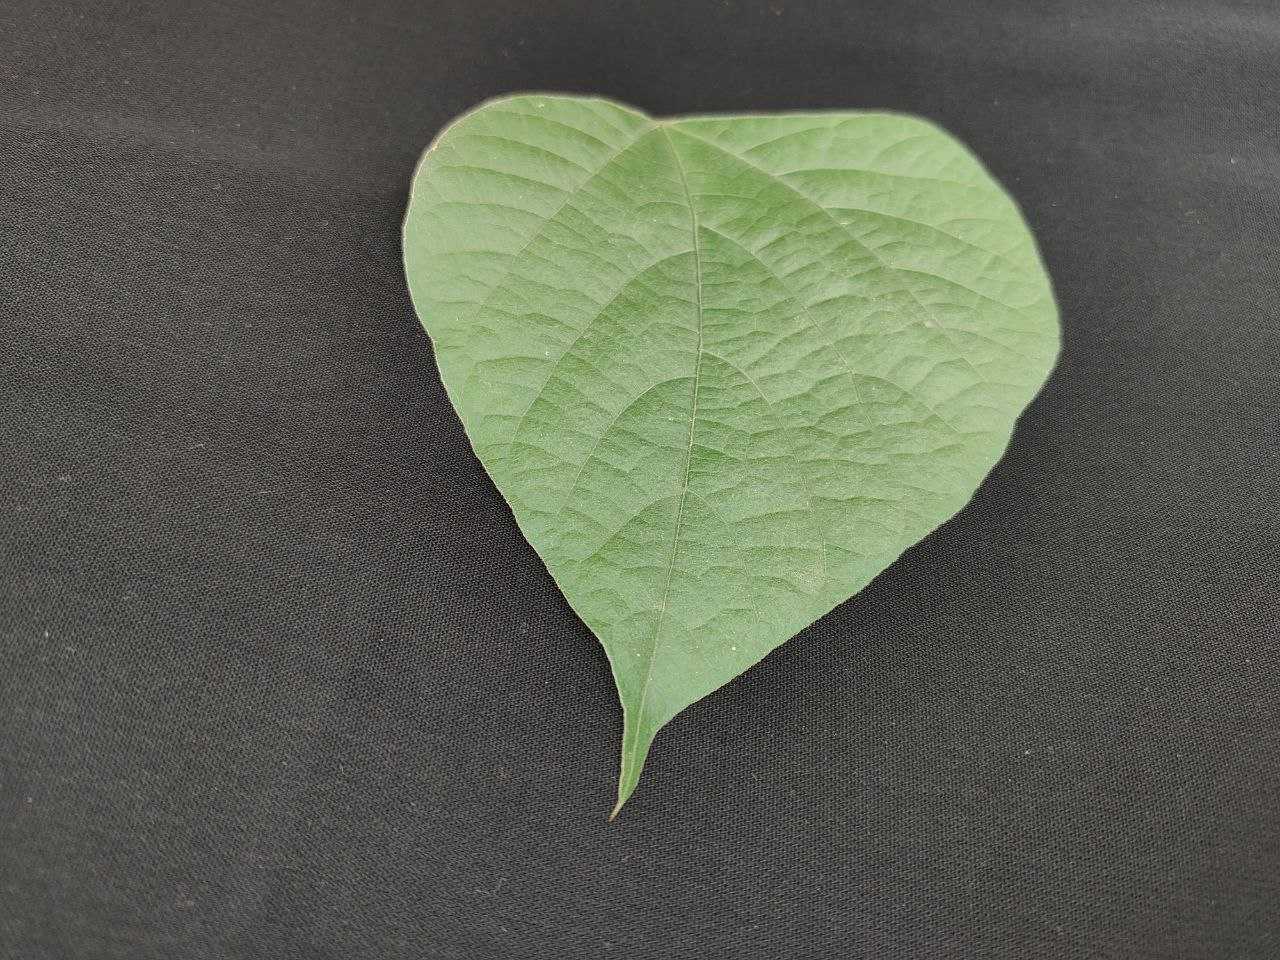
Crop: bean
Leaf condition: Fresh Leaf